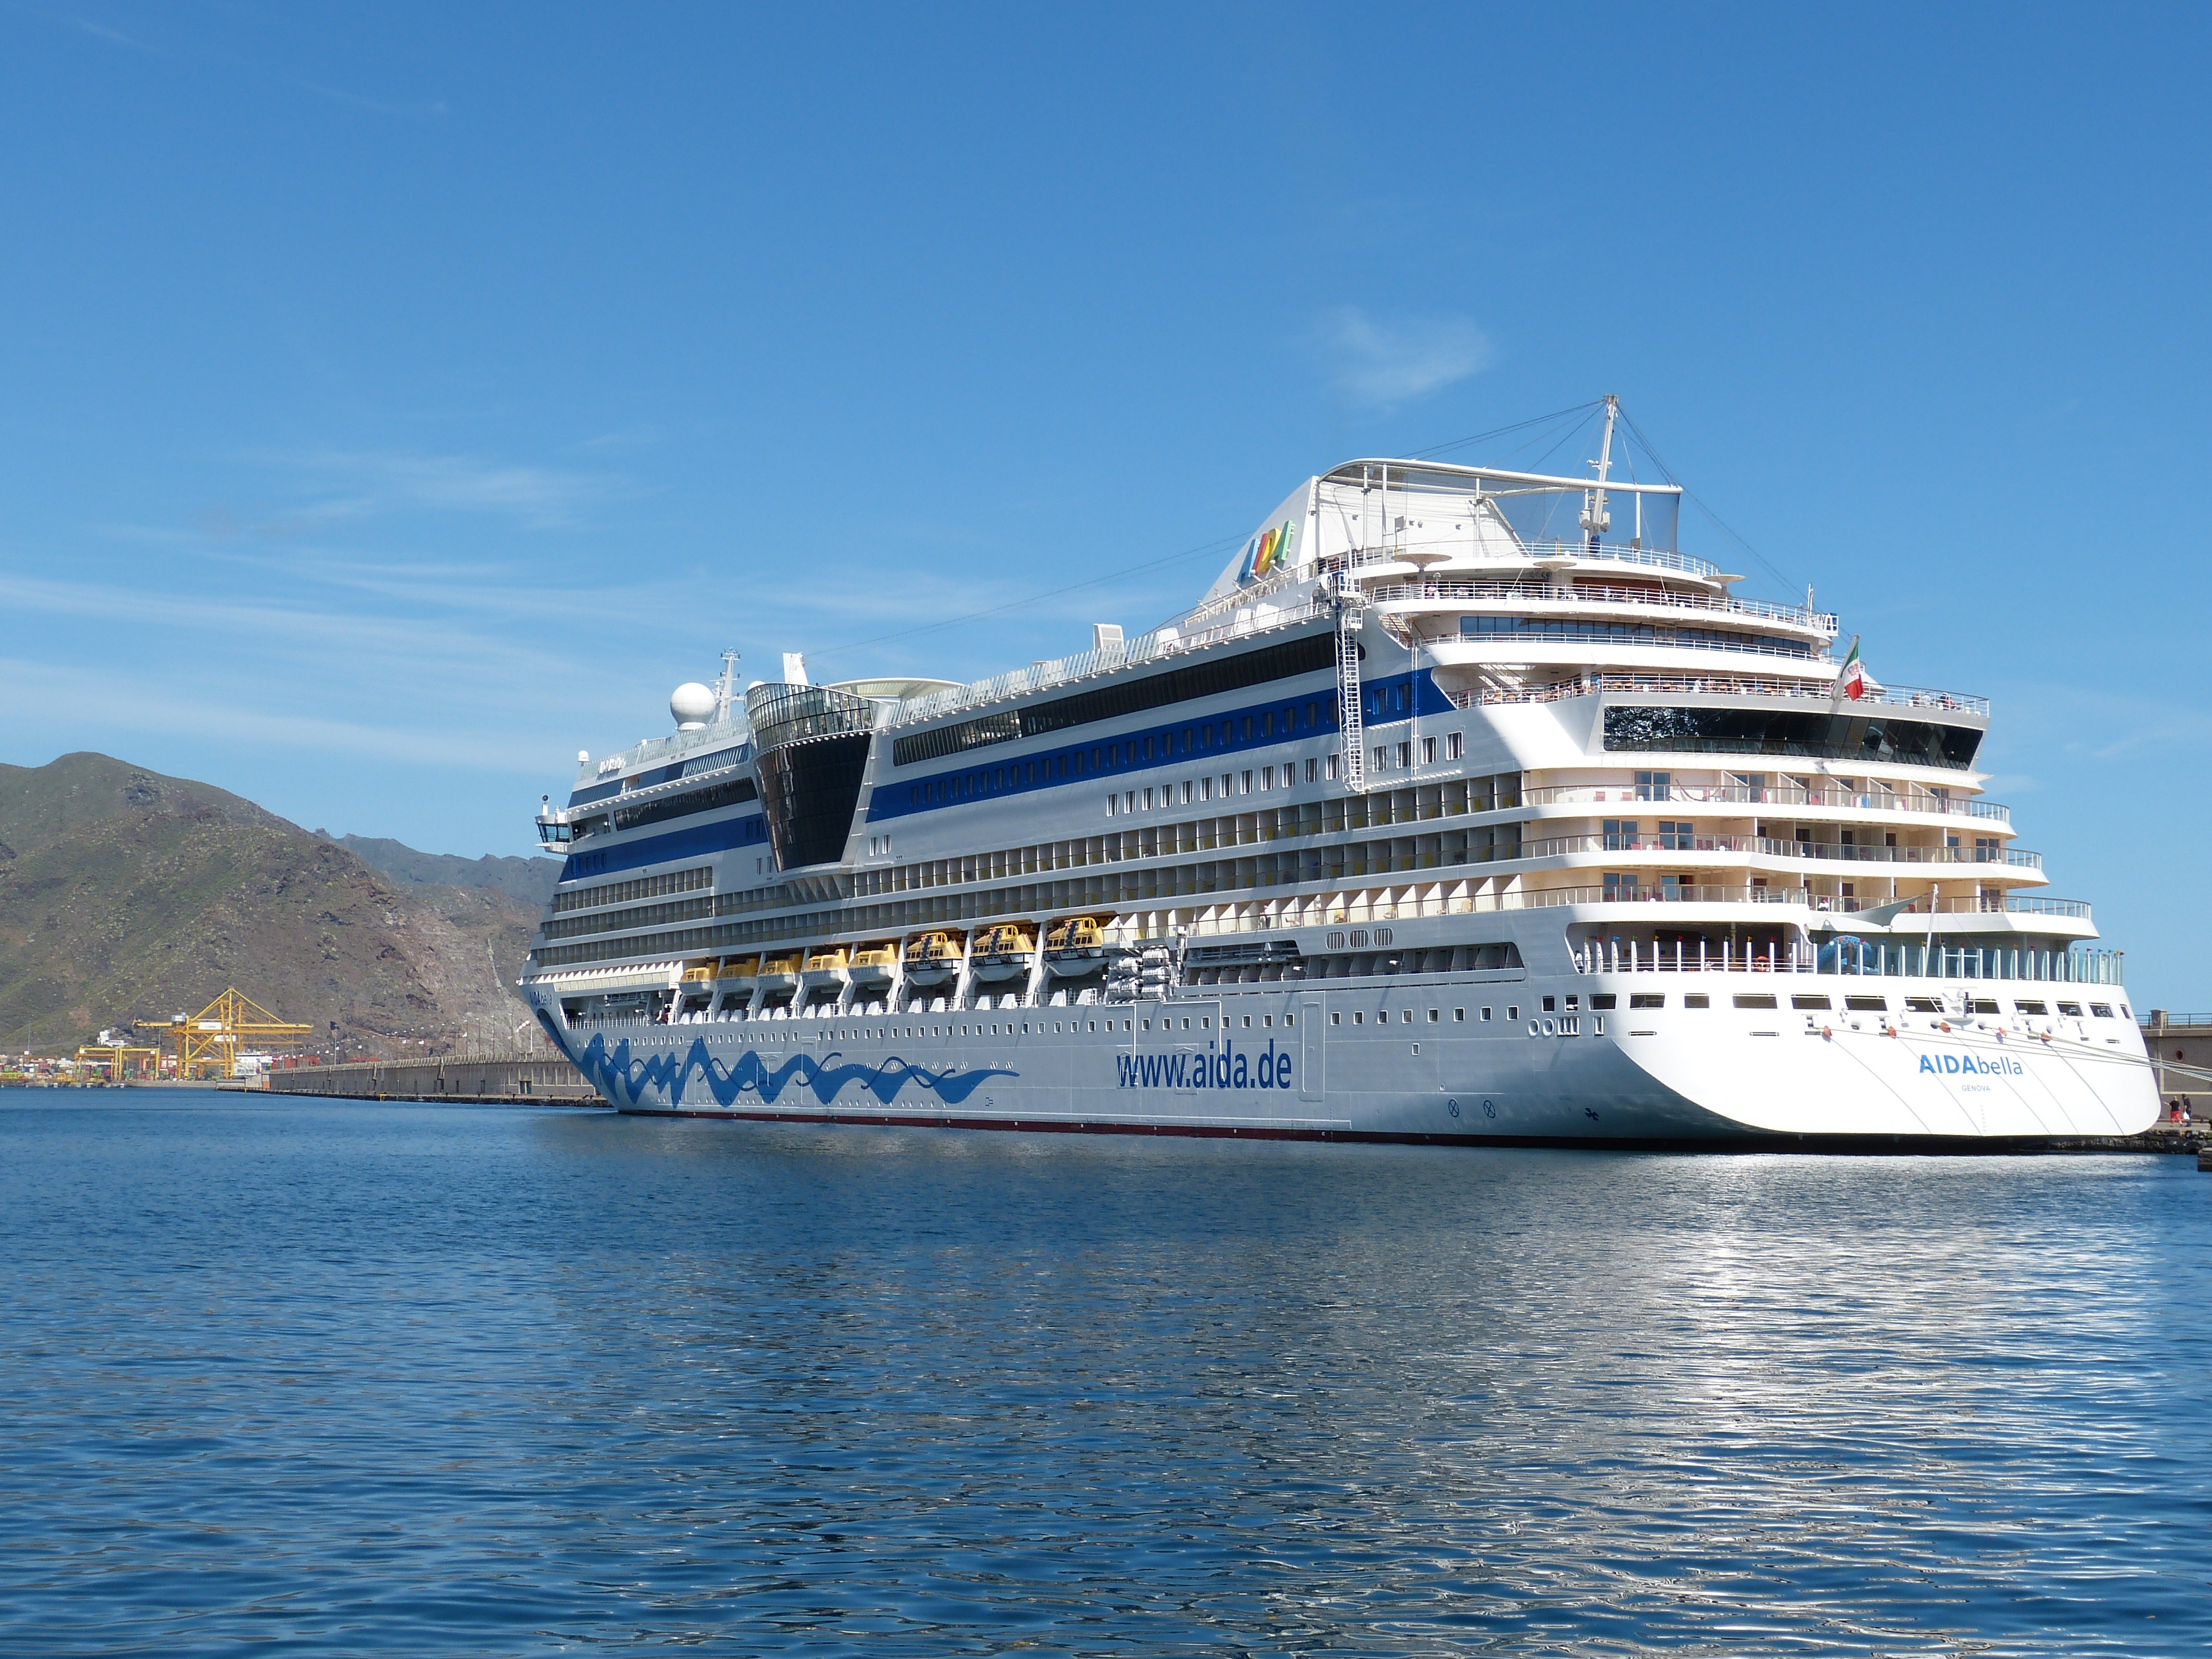
sea, traffic, ship, travel, vehicle, yacht, holiday, port, cruise, spain, tenerife, caribbean, watercraft, cruise ship, canary islands, motor ship, passenger ship, ship travel, driving cruise ship, luxury yacht, holiday cruise, ocean liner, aida